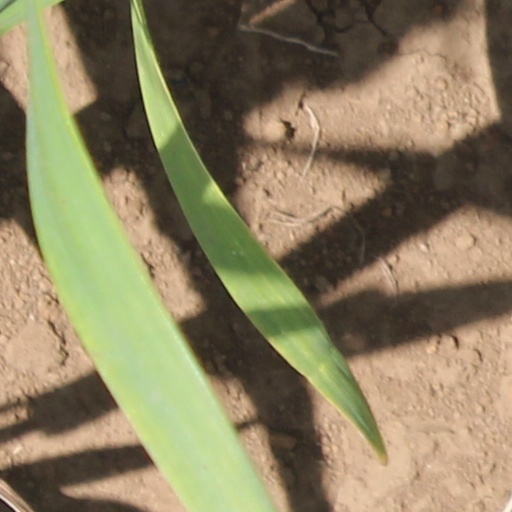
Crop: wheat